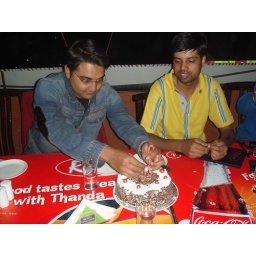
candle in the cake